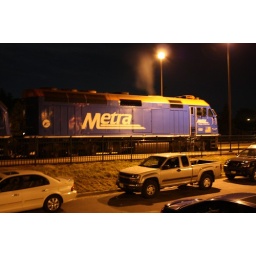
Put your game face on Rabbit. Metra at Aurora. Standing in the bed of my truck.